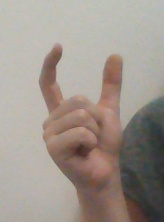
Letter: nun